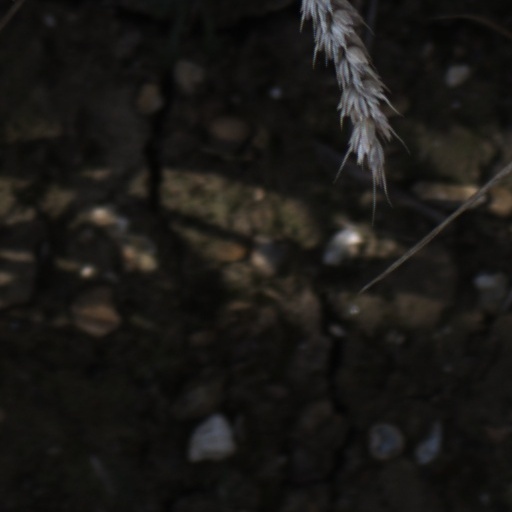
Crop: wheat